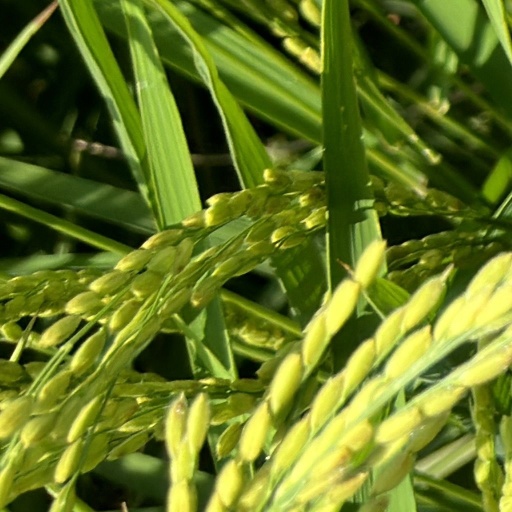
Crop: rice